Giuseppe Sapeto

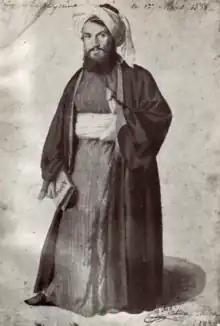
Giuseppe Sapeto (1838)

Giuseppe Sapeto (1811 – 24 August 1895) was an Italian priest, linguist, and colonial agent as well as a member of the Order of San Lazaro who traveled the shores of the Red Sea and was one of the proponents of Italian colonial expansionism.